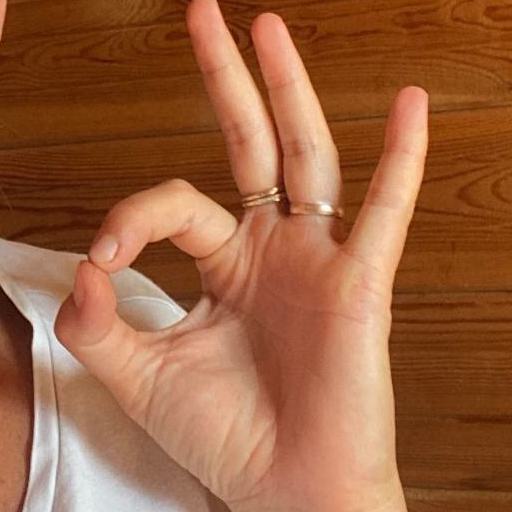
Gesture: ok